Sylvain Charlebois

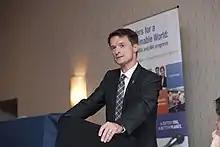

Sylvain Charlebois is a Canadian professor and researcher of food distribution and policy at Dalhousie University in Halifax, Nova Scotia, Canada. He is a former dean of the university's Faculty of Management.